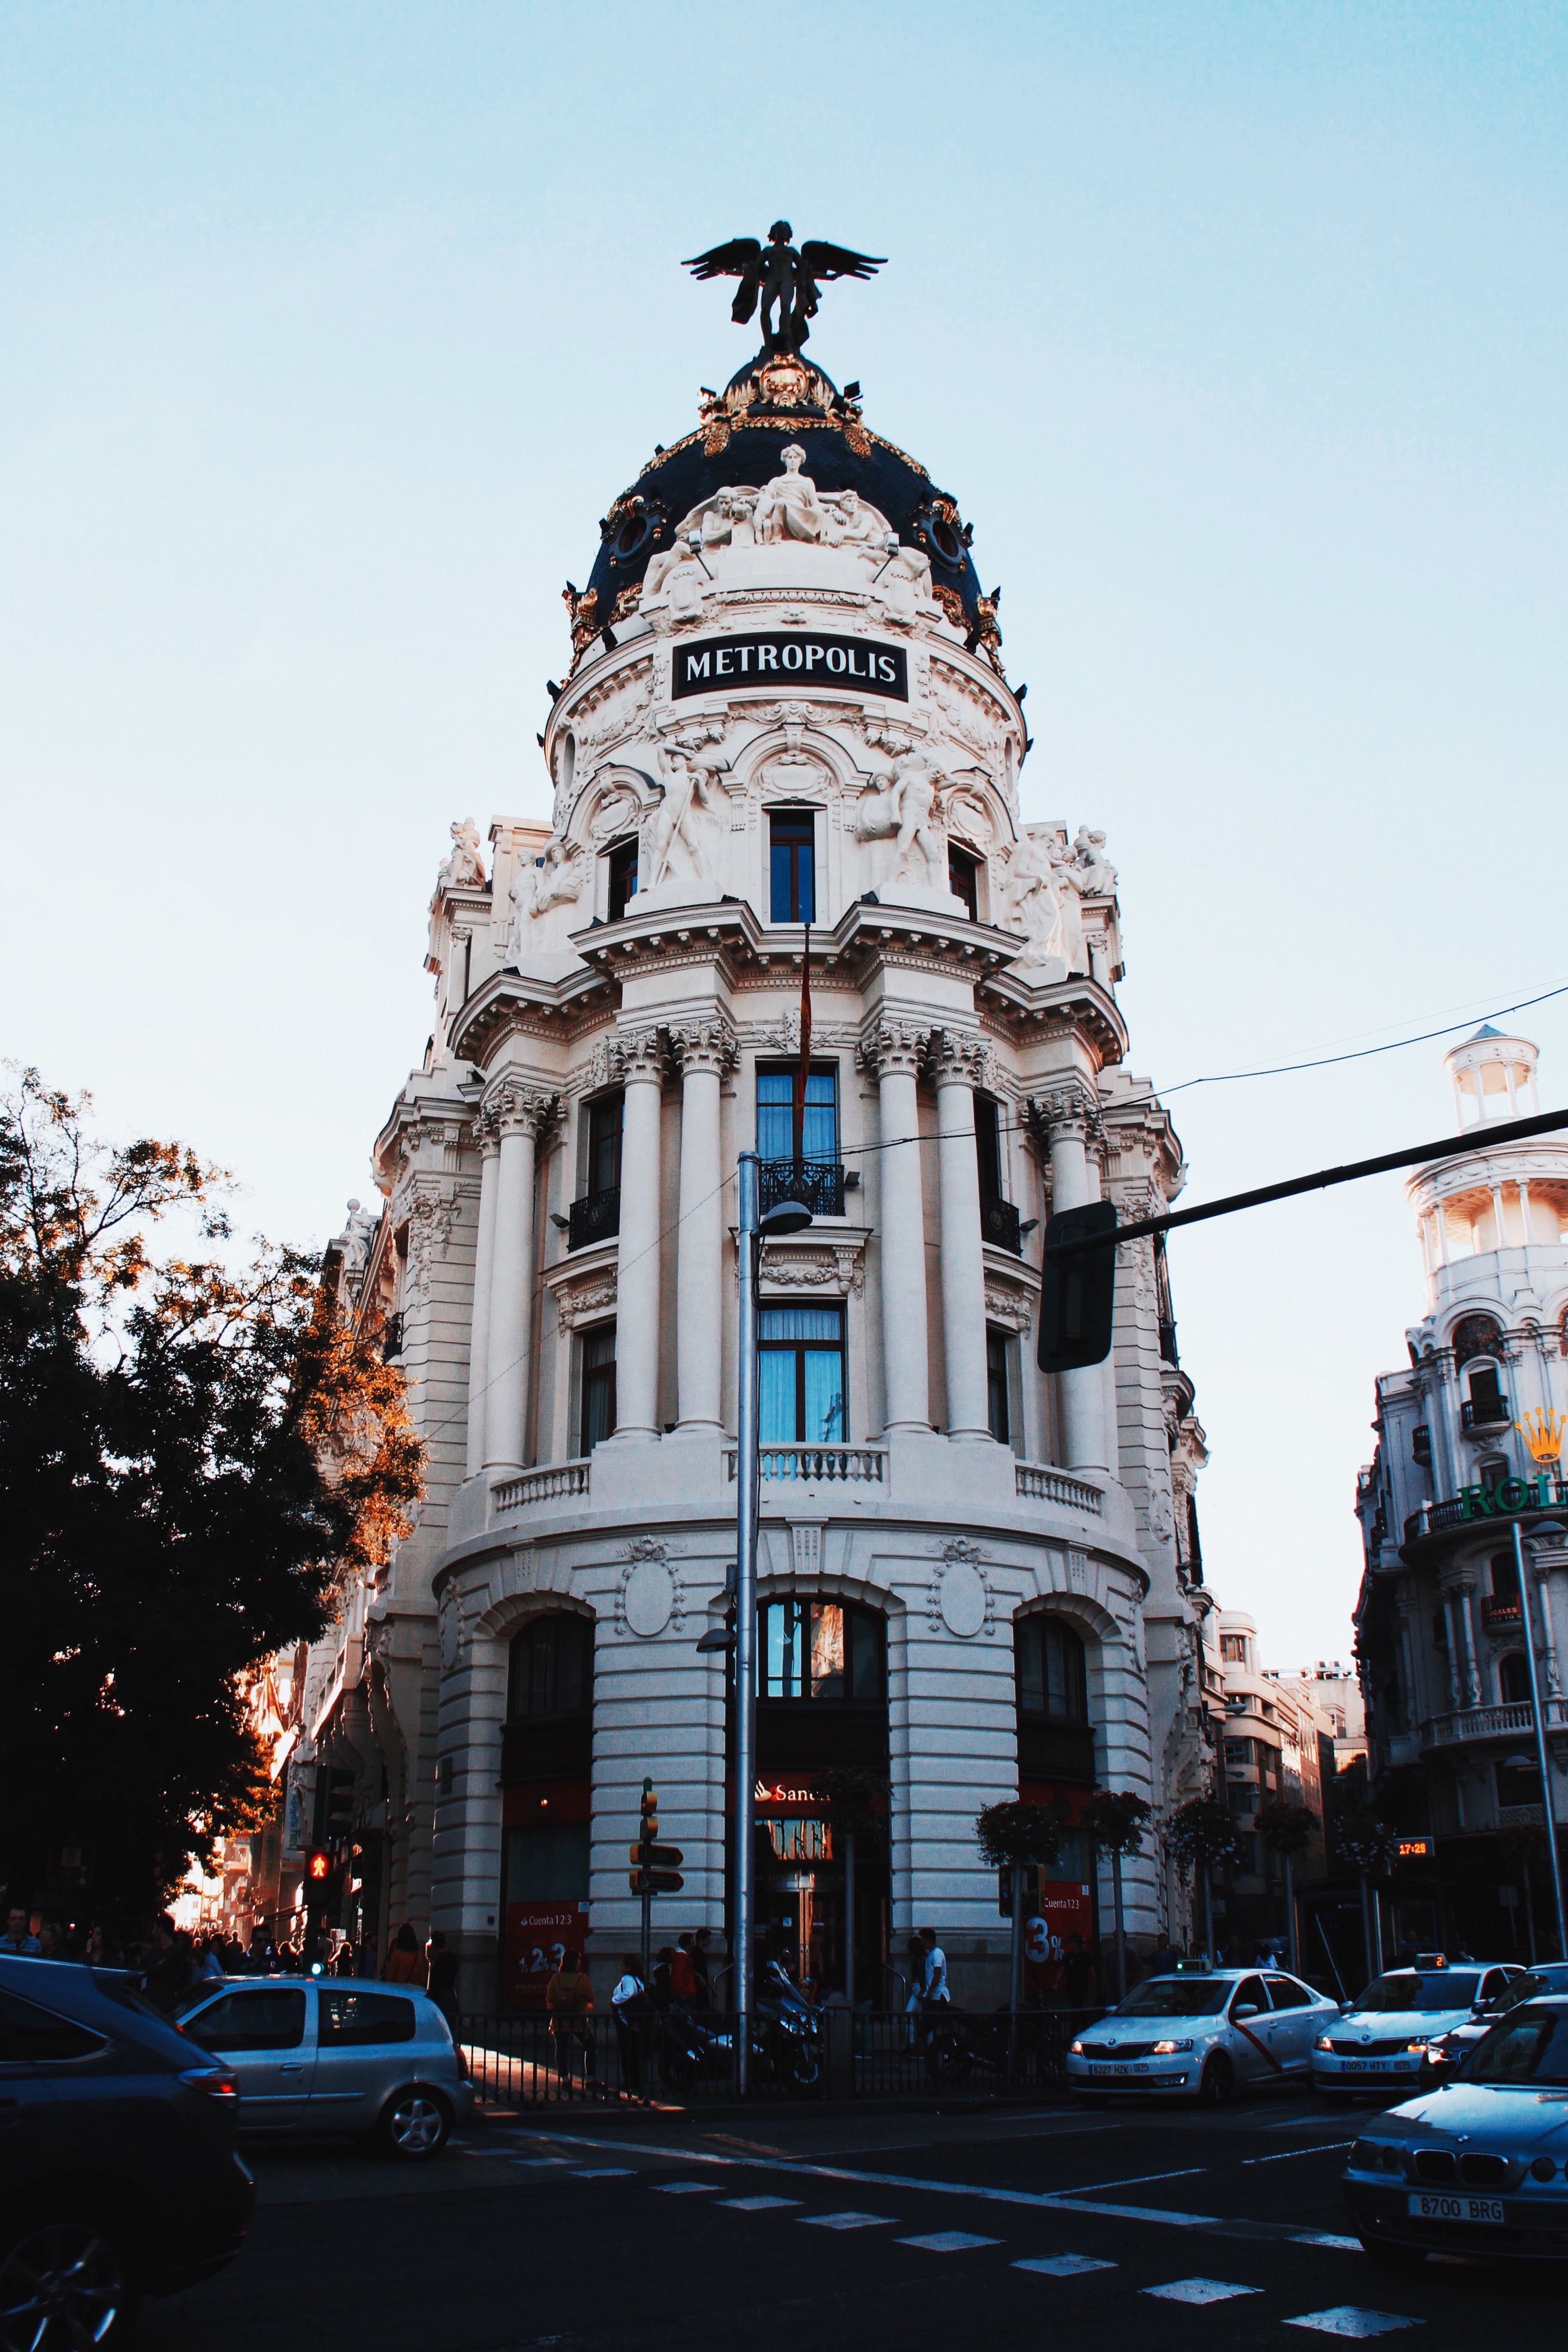
architecture, town, city, cityscape, downtown, tower, landmark, facade, church, metropolis, urban area, human settlement